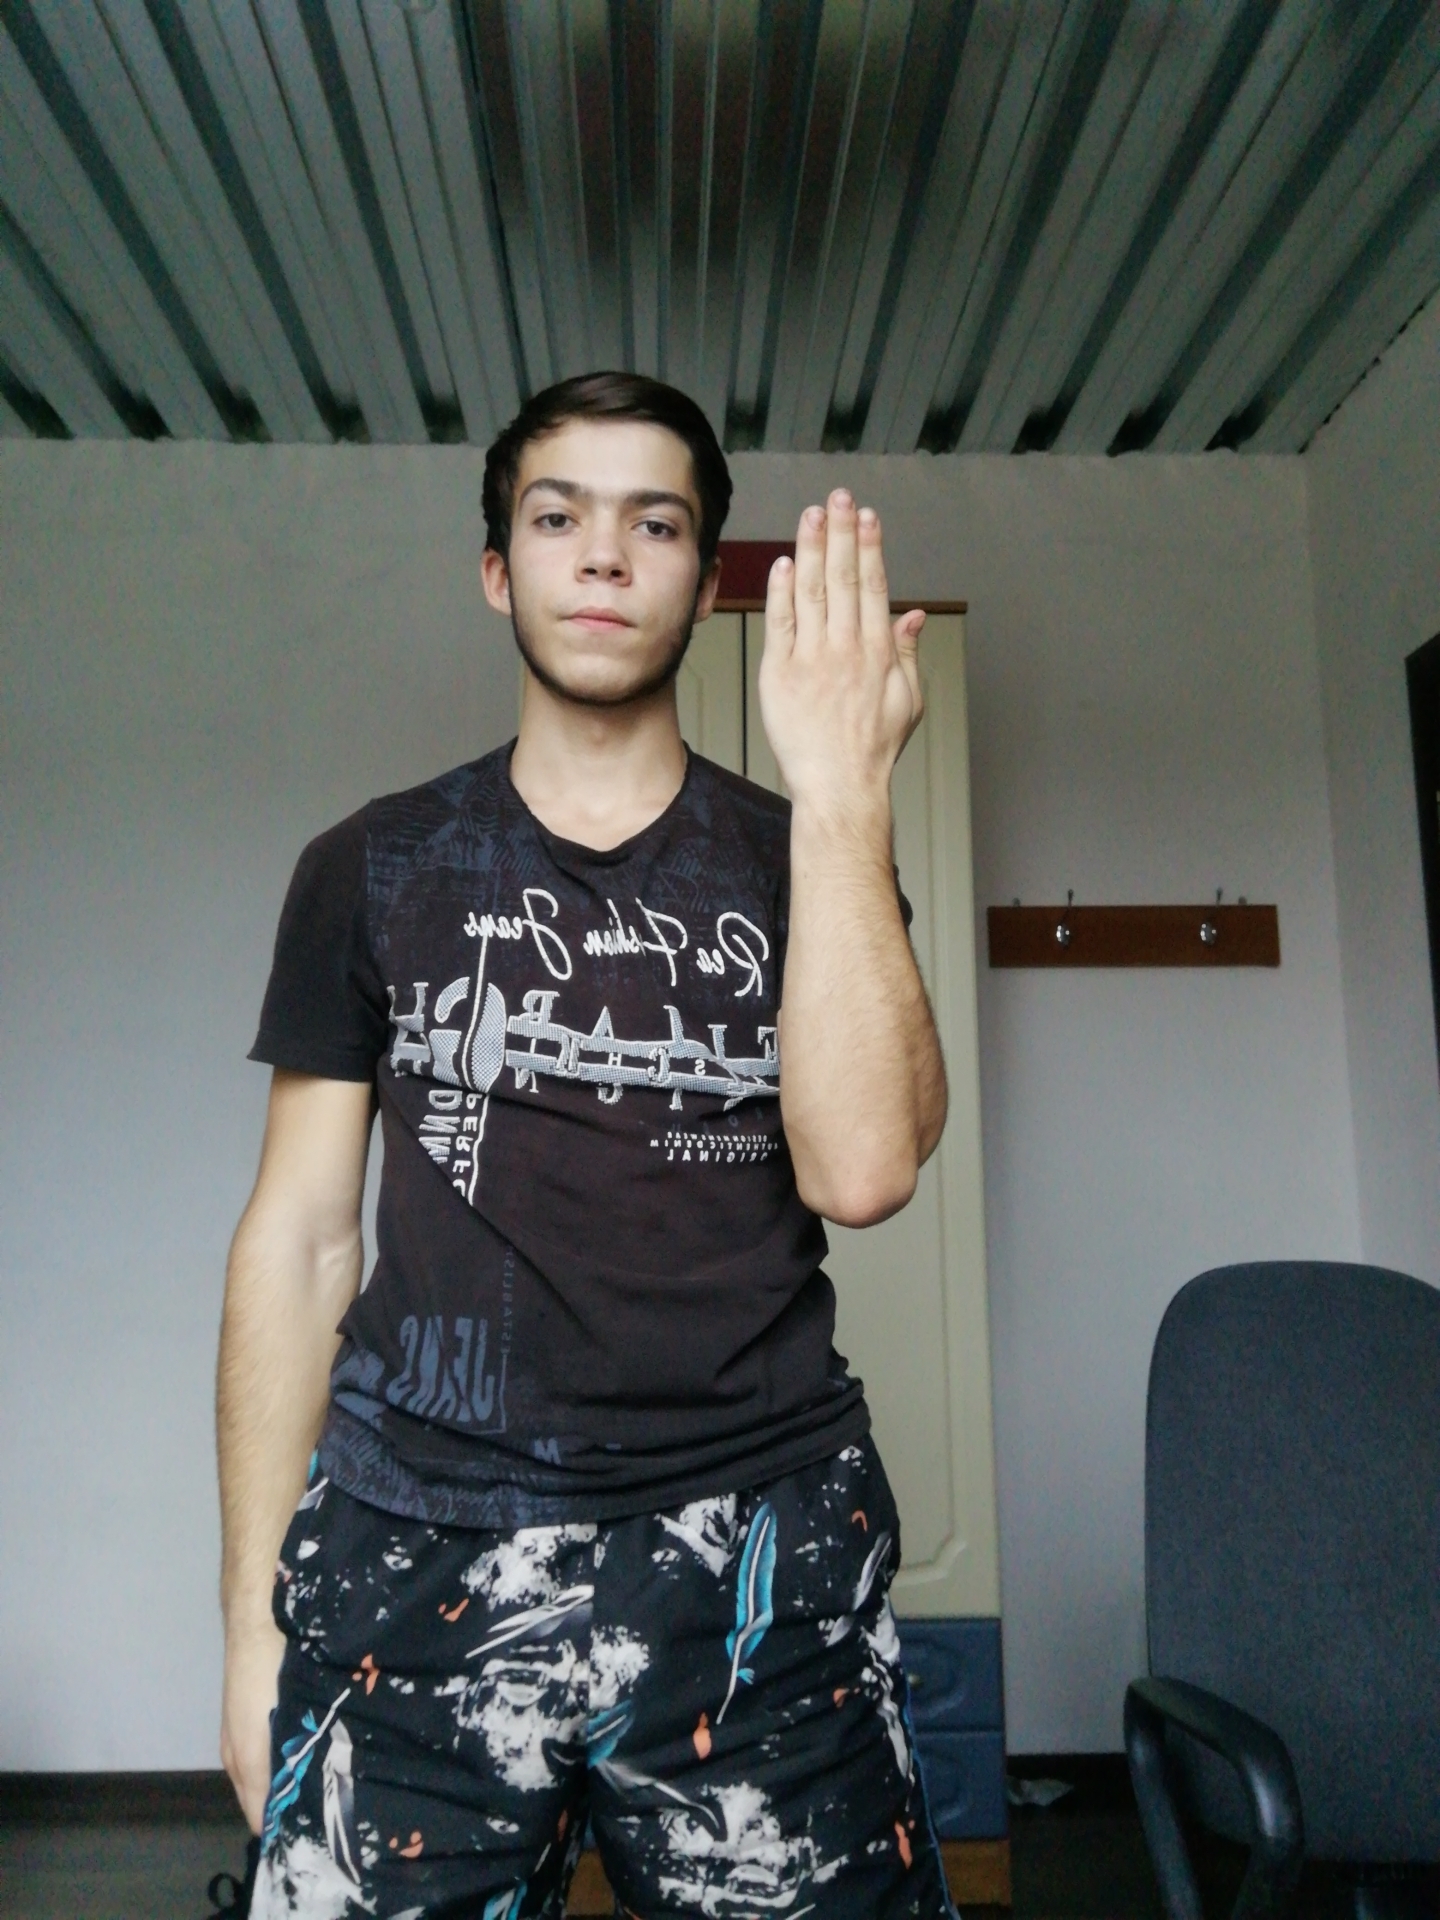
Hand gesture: stop_inverted